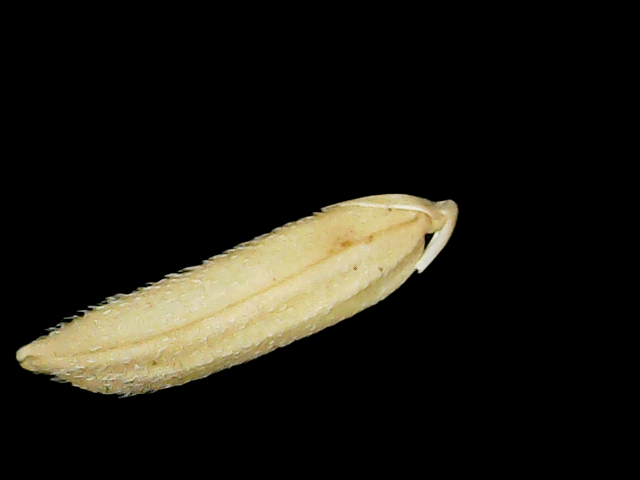
Rice variety: Binadhan26